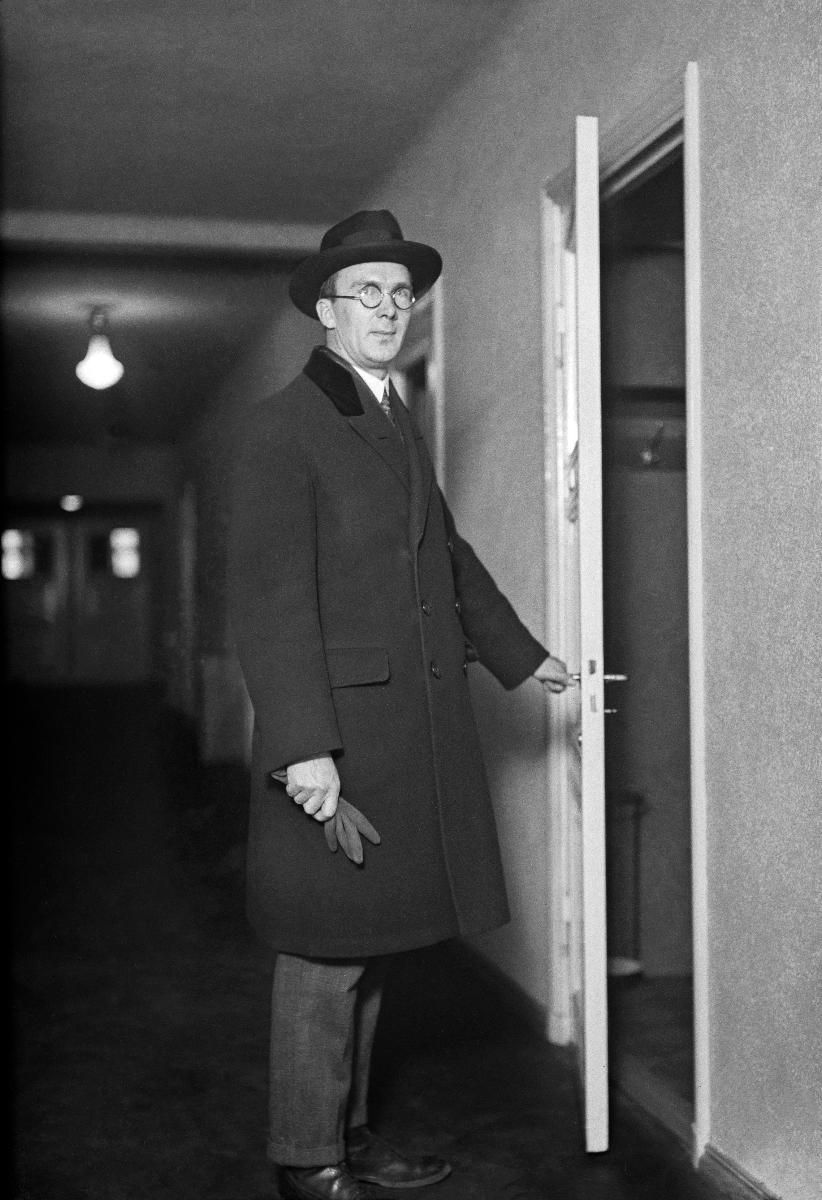
Toimittaja Egidius Ginström
Redaktör Egidius Ginström; Journalist Egidius Ginström
sisällön kuvaus: Sanomalehti Hufvudstadsbladetin toimittaja Egidius Ginström työhuoneens ovella, Läntinen Heikinkatu 22, Helsinki 1927. content description: Newspaper Hufvudstadsbladet's editor Egidius Ginström at the door of his office in Helsinki 1927. innehållsbeskrivning: Hufvudstadsbladets redaktör Egidius Ginström vid dörren till sitt arbetsrum, Västra Henriksgatan 22, Helsingfors 1927.
Vuosi: 1927
Paikka: Suomi, Uusimaa, Helsinki
Aiheet: Ginström, Egidius; sanomalehdet; henkilöstö; henkilökunta; työtilat; toimitukset (media); henkilöt; työhuoneet; sisäkuva; HBL; newspapers; staff; working spaces; newsrooms; personnel; interior; compartments; rooms; editorial staff; editorial office; office; persons; dagstidningar; personal; arbetsrum; redaktioner (media); tidningar; redaktion; interiörer; utrymmen; personer; personer (individer)